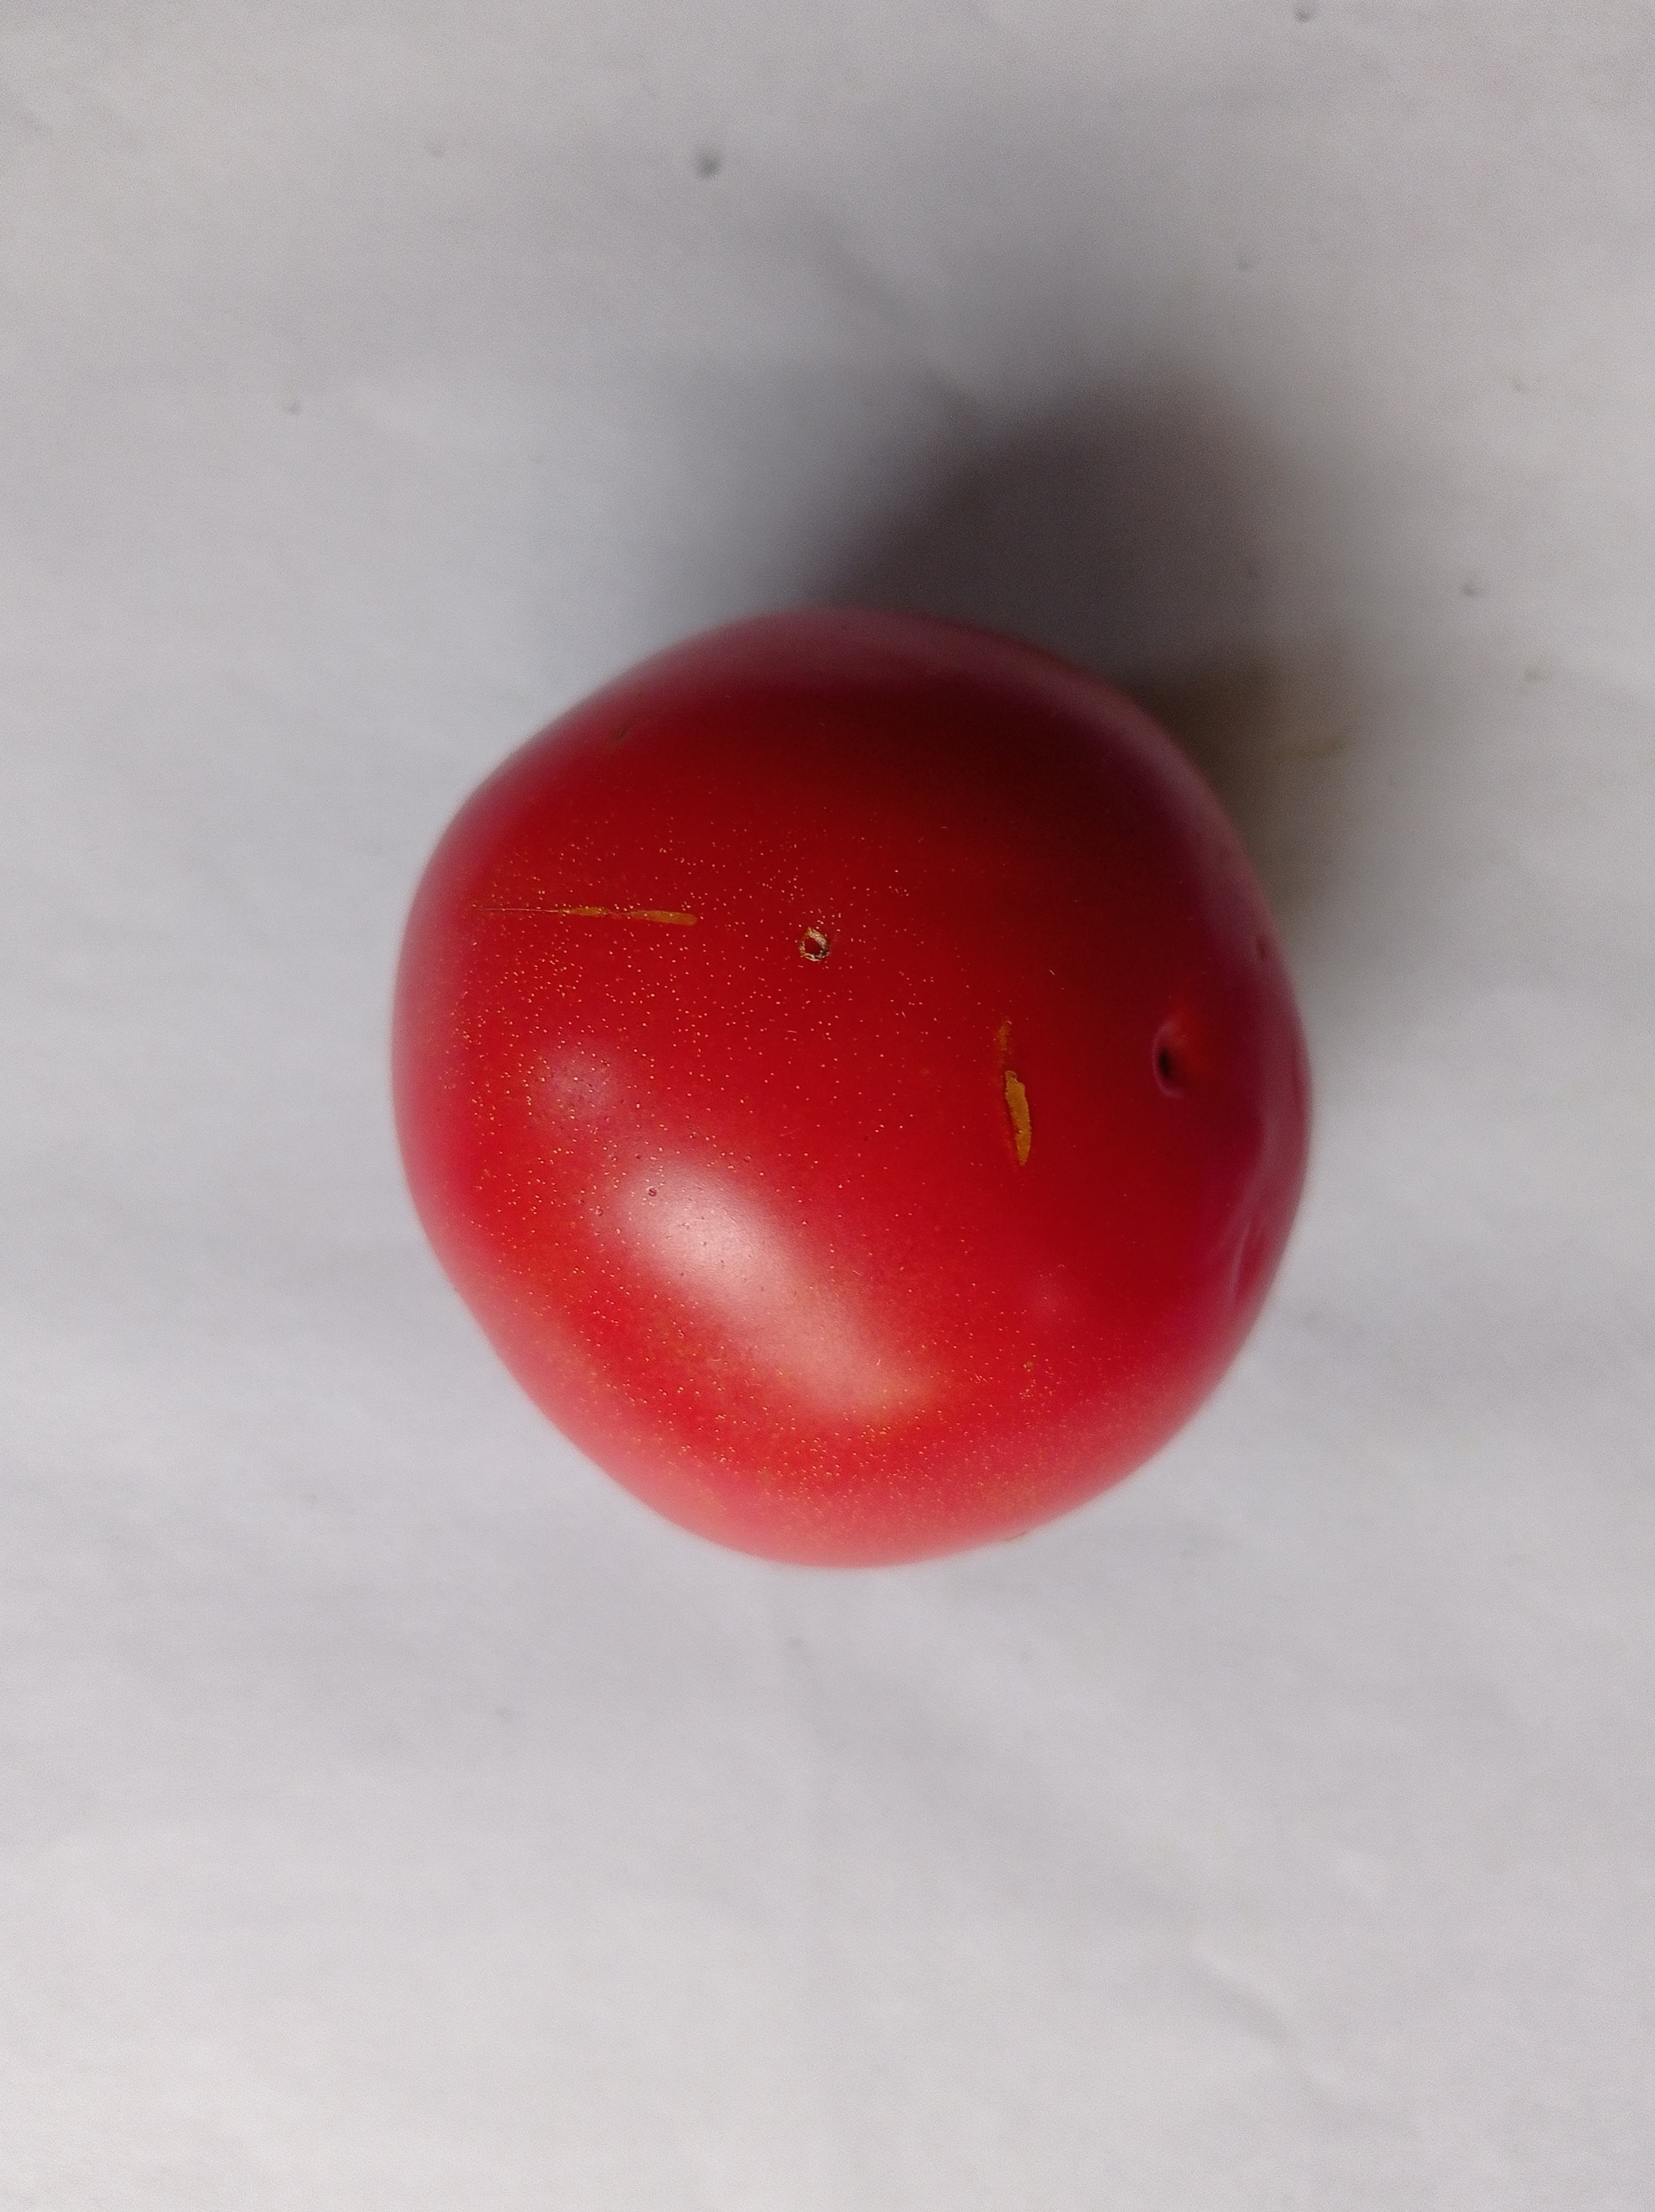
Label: Fresh